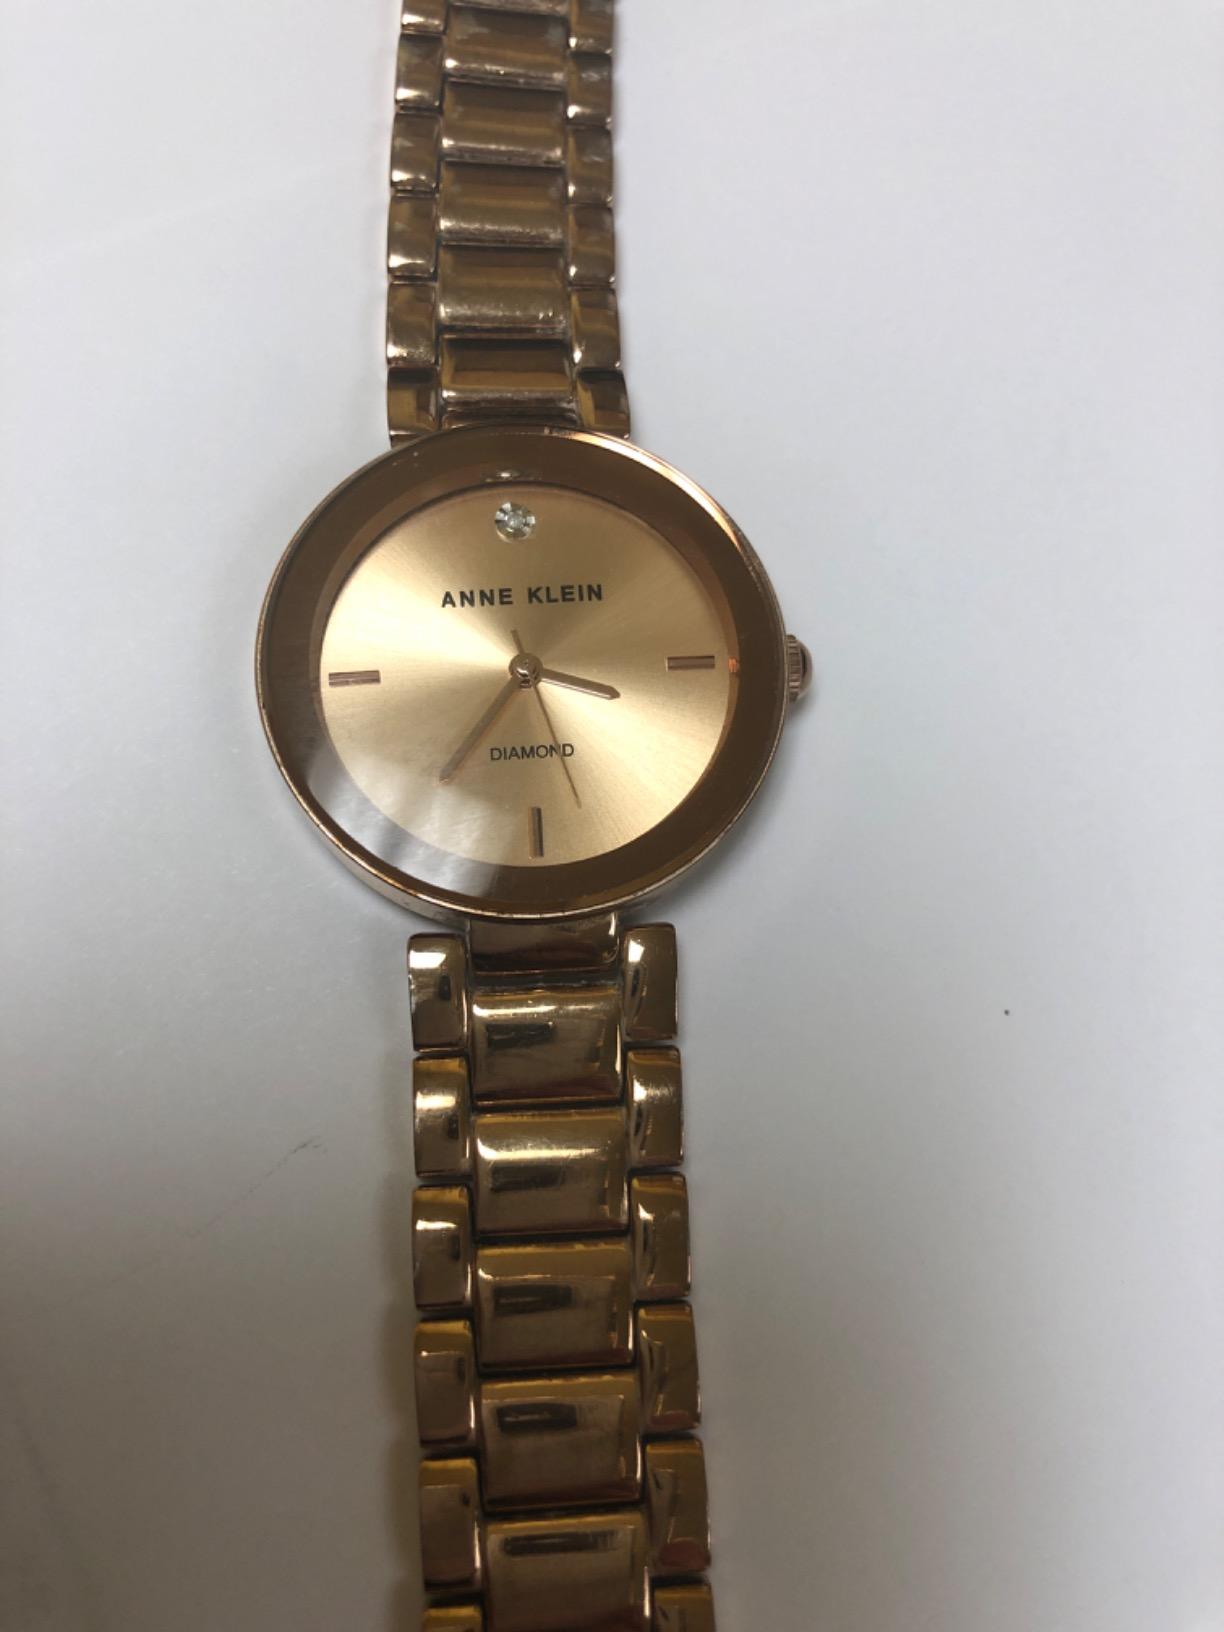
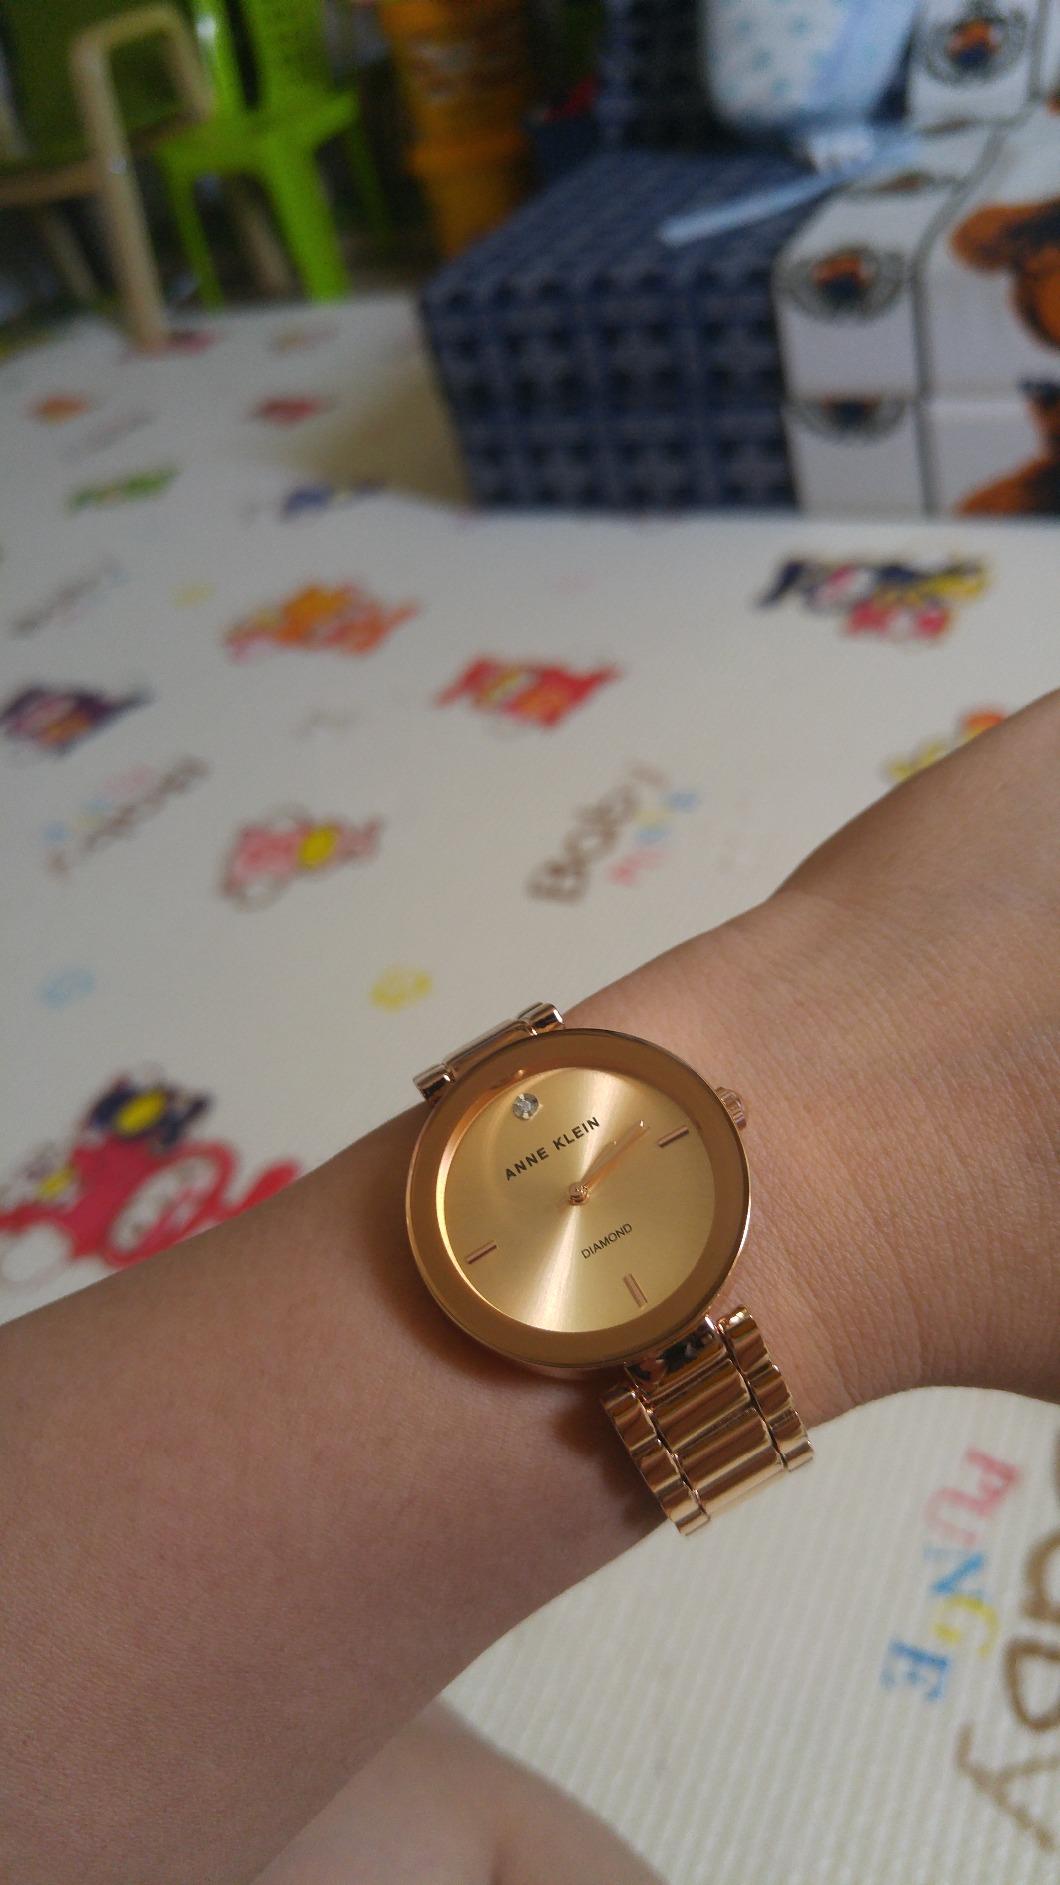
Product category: accessories_watch
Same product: yes